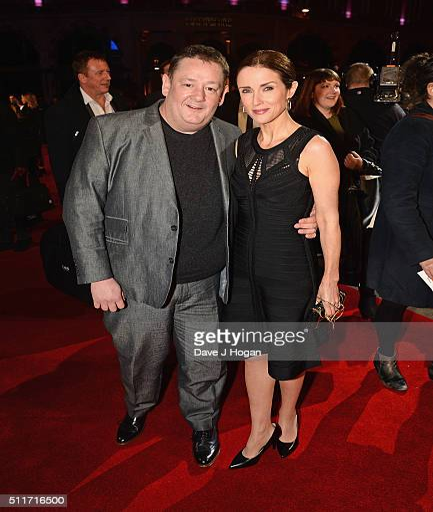
comedian and tv producer attends the premiere